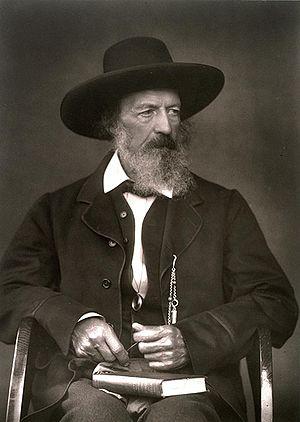
Godiva est un poème narratif d'inspiration médiévale écrit en 1840 par le poète britannique Alfred Tennyson.